Early modern period

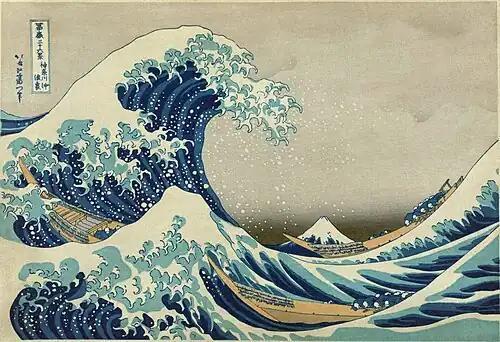
"The Great Wave off Kanagawa", 1830 by Hokusai, an example of art flourishing in the Edo period

Central government was largely reestablished by Oda Nobunaga and Toyotomi Hideyoshi during the Azuchi–Momoyama period. Although a start date of 1573 is often given, in more broad terms, the period begins with Oda Nobunaga's entry into Kyoto in 1568, when he led his army to the imperial capital in order to install Ashikaga Yoshiaki as the 15th, and ultimately final, shōgun of the Ashikaga shogunate, and it lasts until the coming to power of Tokugawa Ieyasu after his victory over supporters of the Toyotomi clan at the Battle of Sekigahara in 1600. Tokugawa received the title of "shōgun" in 1603, establishing the Tokugawa shogunate.